Tomb of Payava

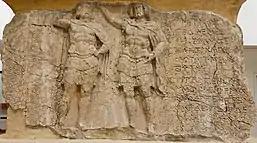
Carving from the south side of the second tier of the tomb showing two men in military dress, wearing a cuirass with pendant leather straps, a cloak and greaves. 375-360 BC.

The reliefs contain illustrations of various events of the life of Payava. The carved friezes on the tomb and its roof contain Greek and Persian features, showing the mix of influences in Xanthos at that time and show: